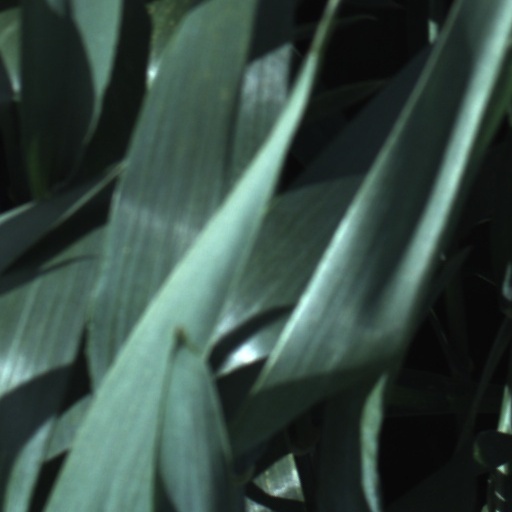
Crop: wheat